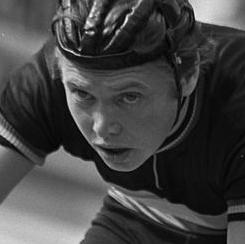
Age: 29